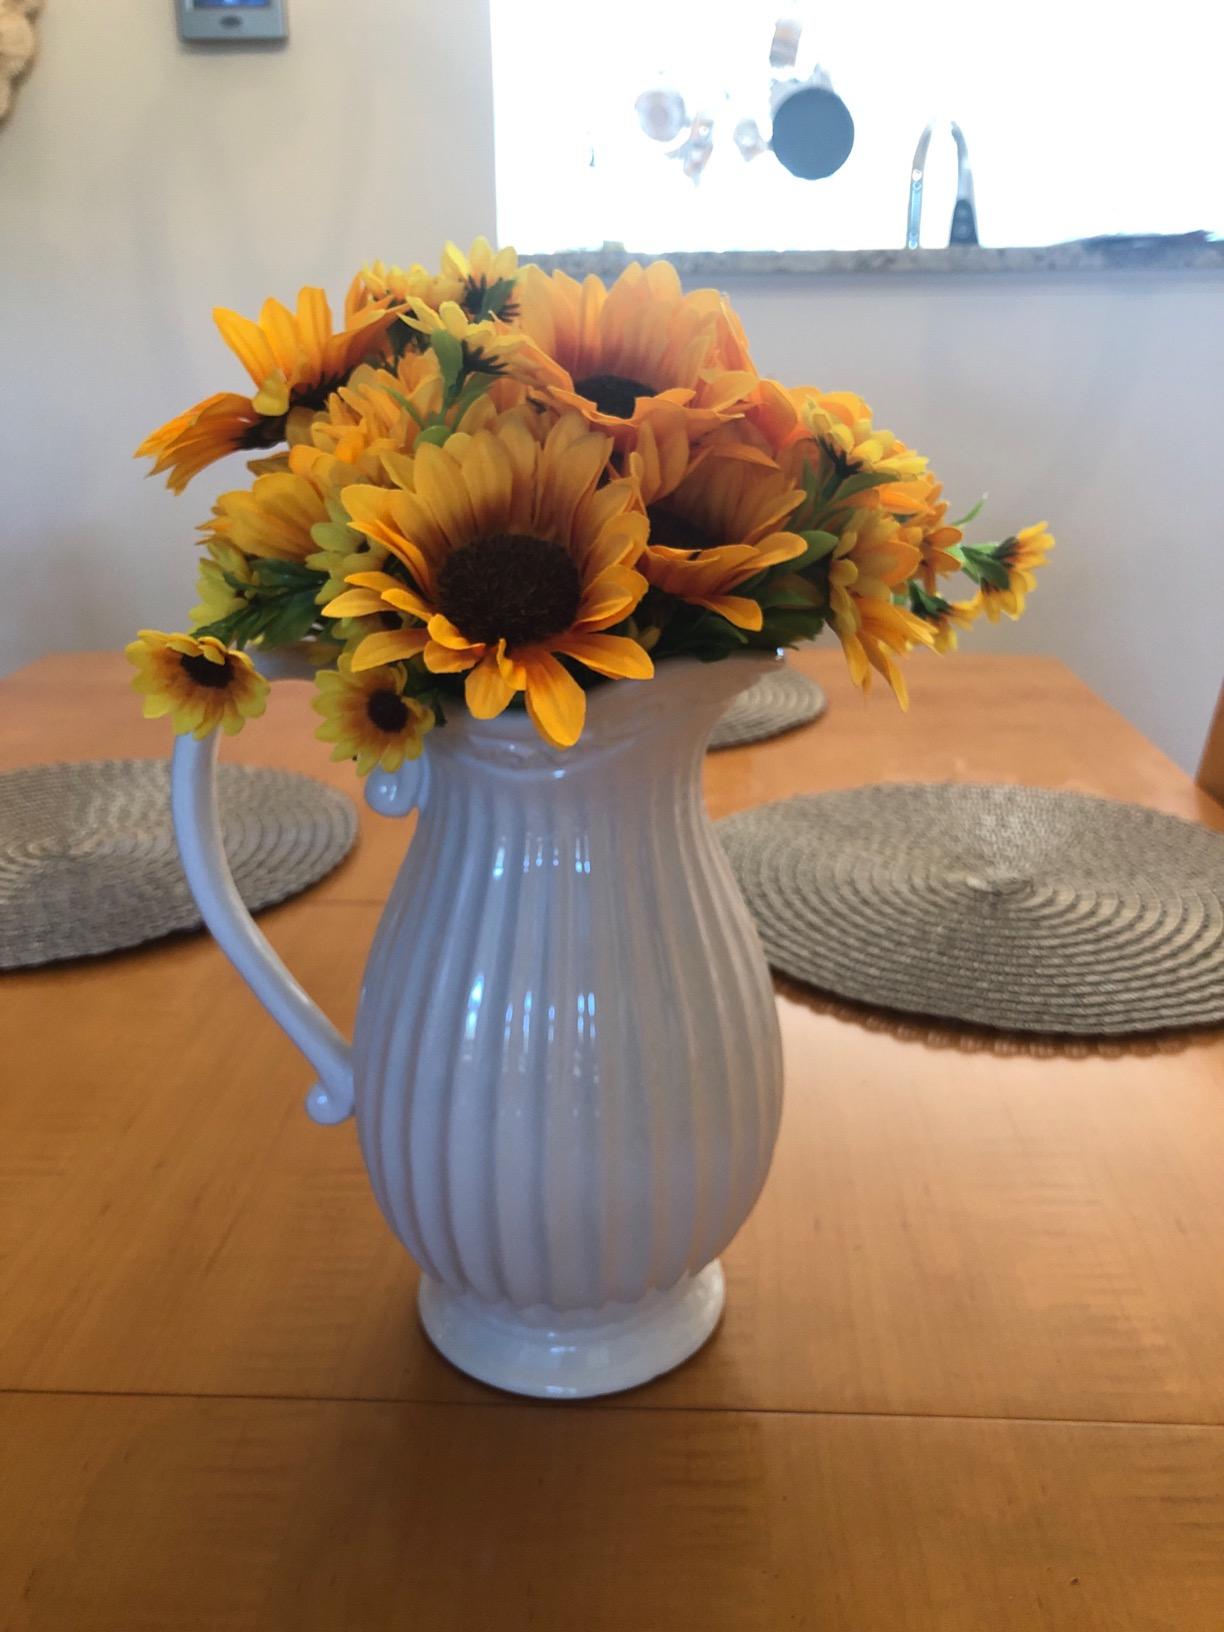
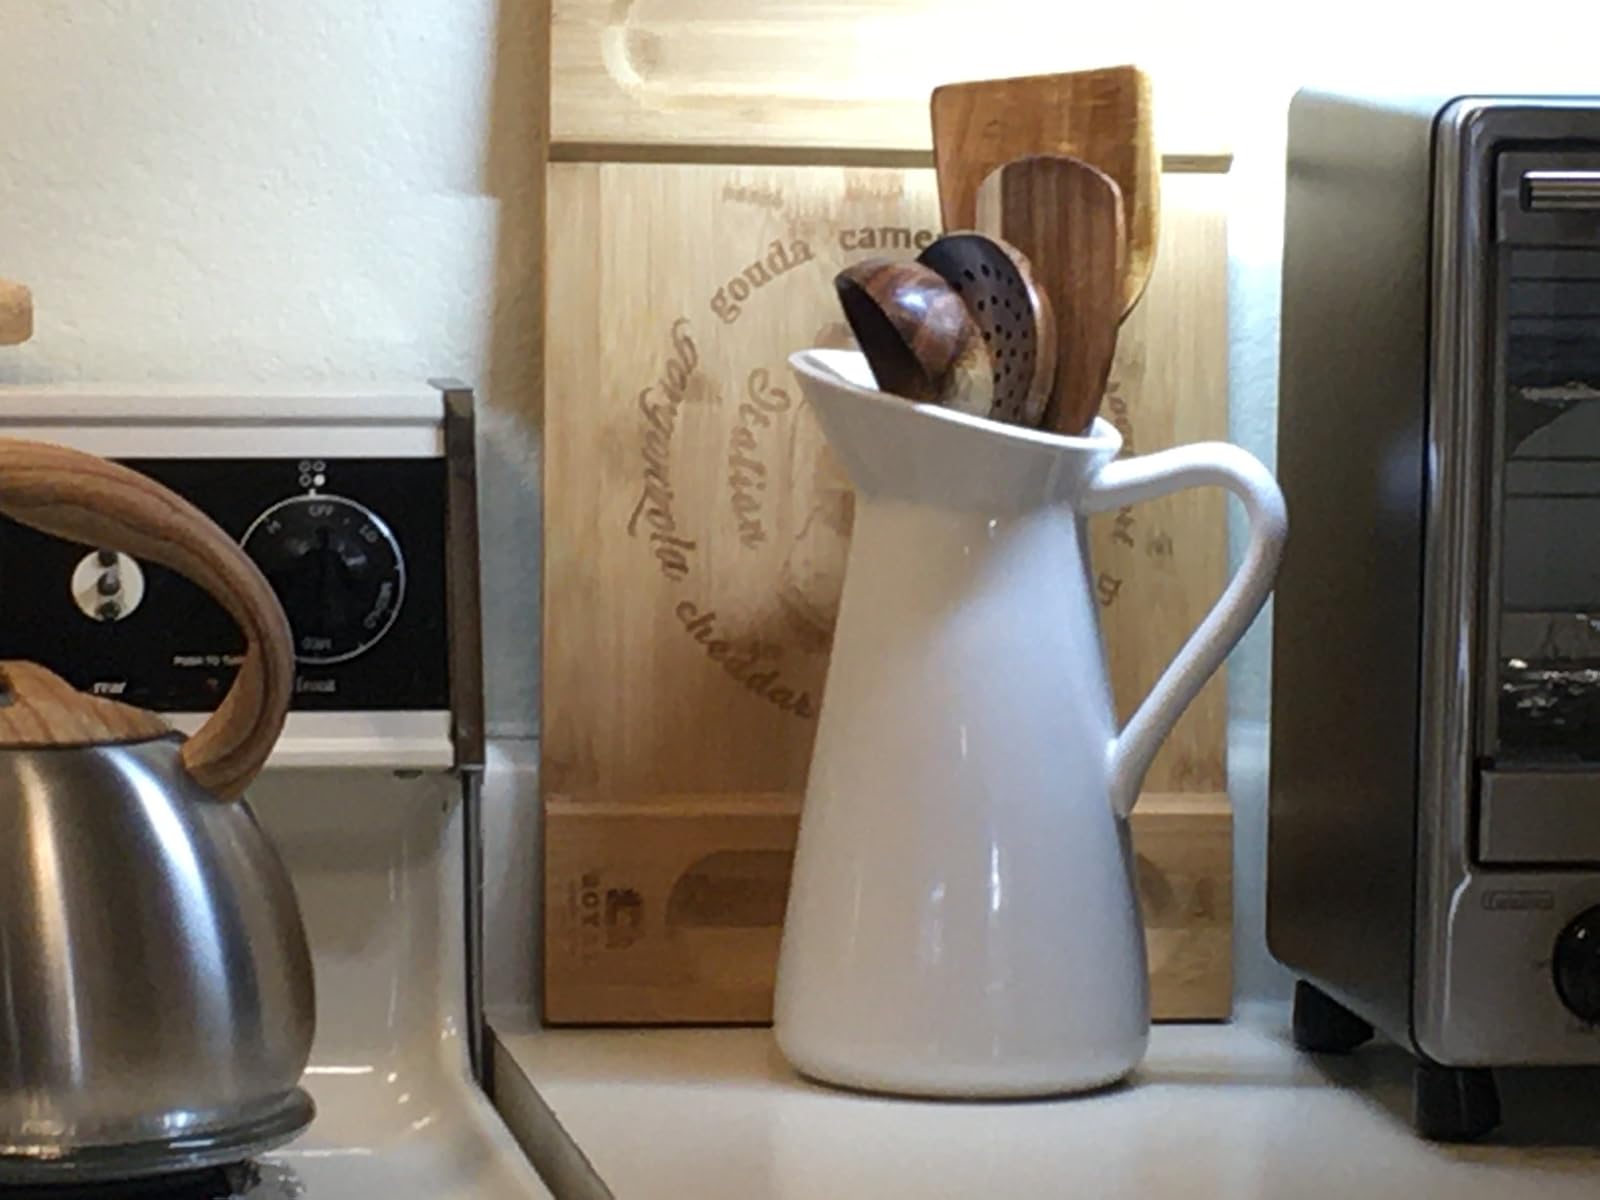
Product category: vase
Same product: no